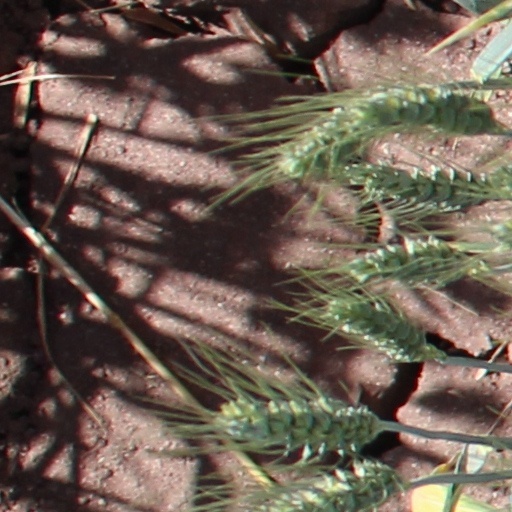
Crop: wheat